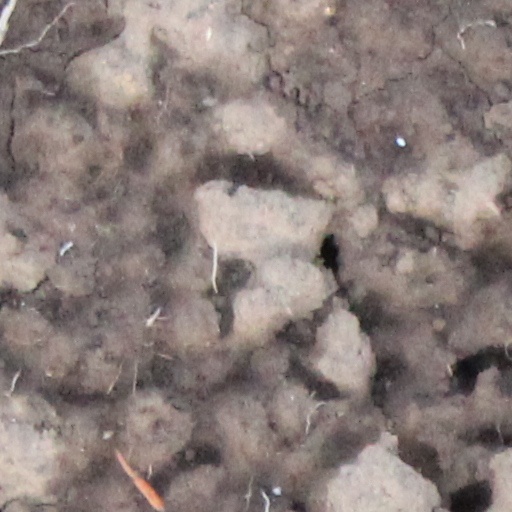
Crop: wheat